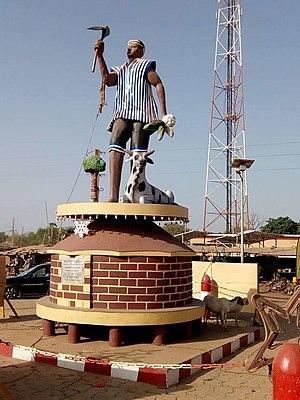
Vue de face d'une statut a Baniganse dans la commune de Banikoara
Banikoara est une commune du Bénin située dans le département de l'Alibori.